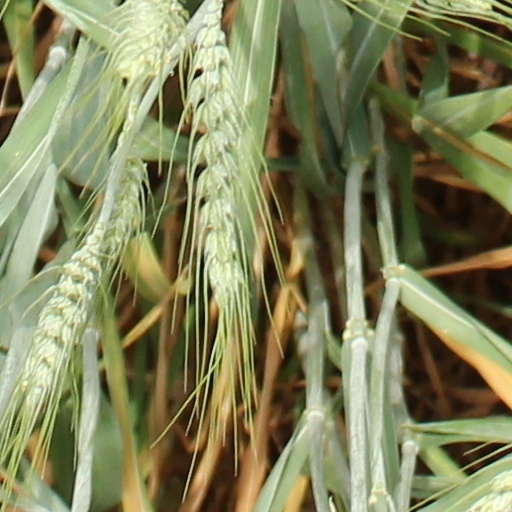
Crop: wheat